Basel-Stadt

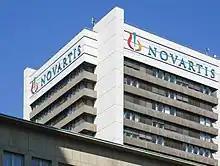
Novartis headquarters in Basel

The economic area of Basel is considered to be the second largest economic centre in Switzerland, after Zurich.